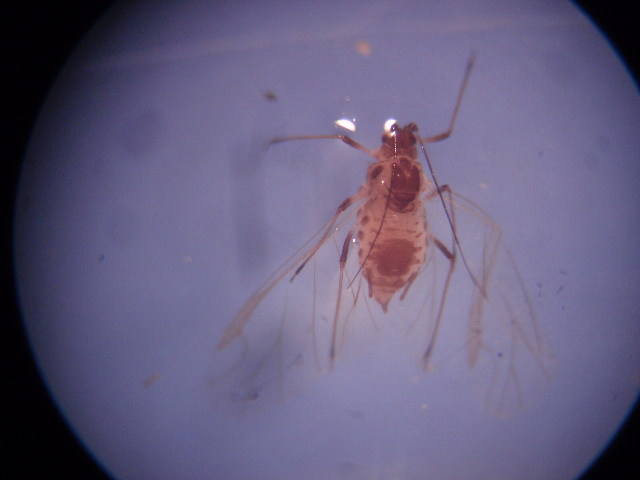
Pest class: green_peach_aphid